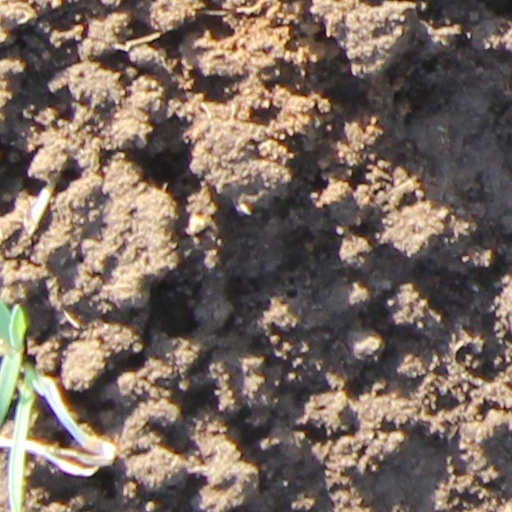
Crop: wheat